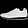
Label: Sneaker